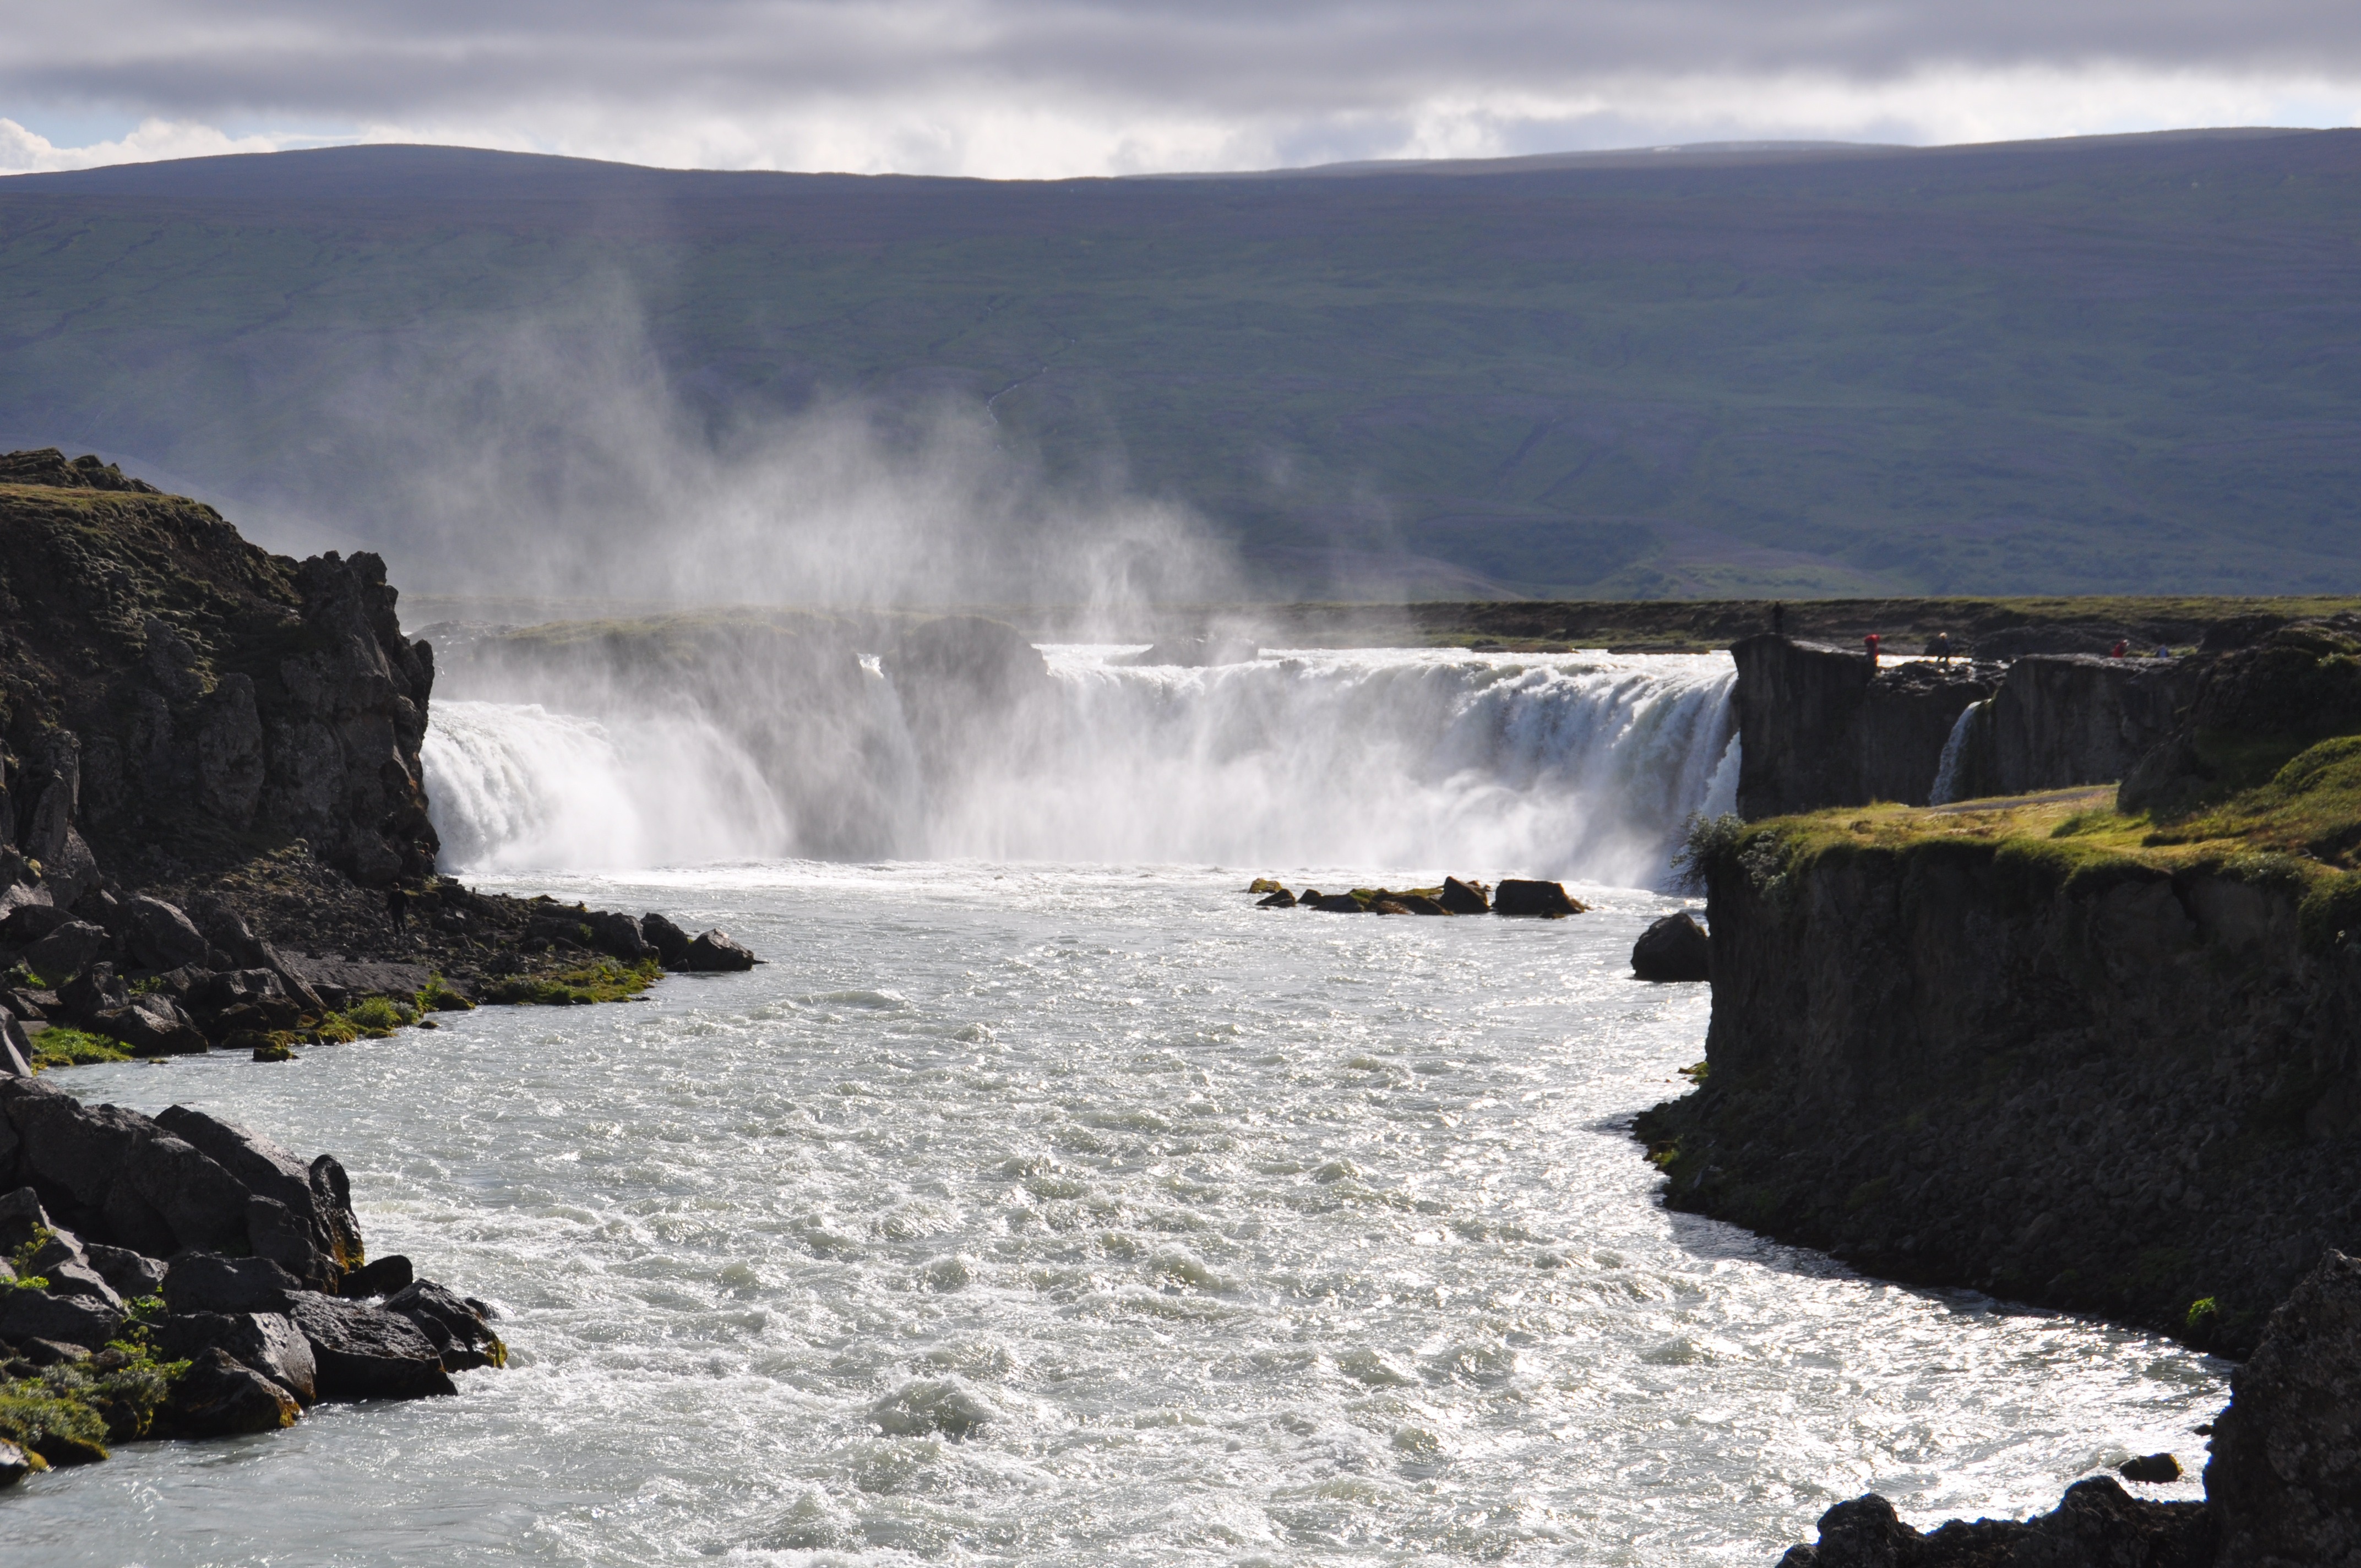
landscape, sea, coast, water, nature, rock, ocean, waterfall, shore, wave, river, cliff, rapid, fjord, iceland, terrain, body of water, water feature, godafoss, atmospheric phenomenon, geological phenomenon, wind wave